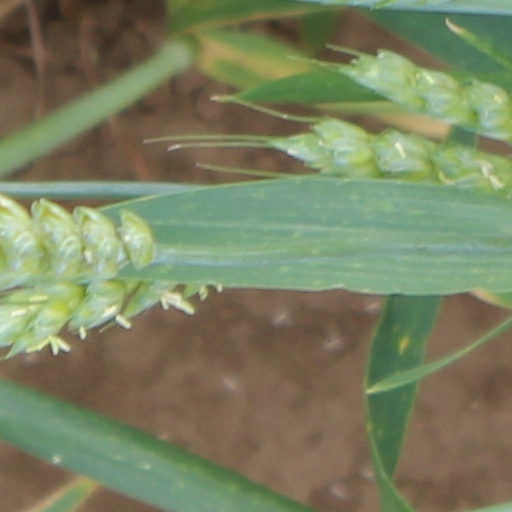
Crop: wheat